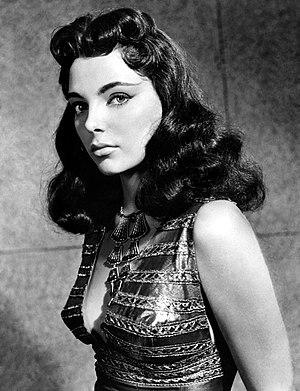
Joan Collins, née le 23 mai 1933 à Londres est une actrice anglaise.